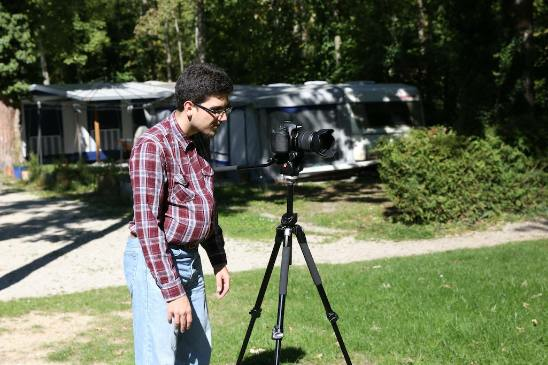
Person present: Yes